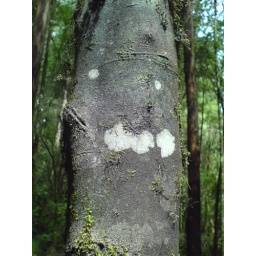
I met him somewhere near great ocean road